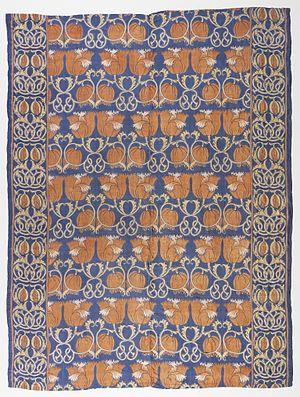
Charles Francis Annesley Voysey dit « C. F. A. Voysey » est un architecte, un artiste décorateur et designer anglais. S'inscrivant dans la mouvance de l'Arts & Crafts et de William Morris, il fut l'un des premiers à comprendre l'importance du design industriel. Comme architecte, il est considéré comme l'un des pionniers du modernisme.